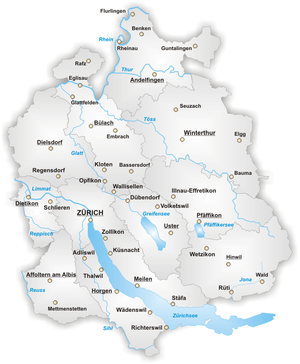
Kanton Zürich
Kort over Kanton Zürich
Kanton Zürich ligger i det nordlige Schweiz. Kantonen er med dens 1,22 mio indbyggere den største kanton i Schweiz. Areal 1.729 km². Hovedstad Zürich. Der er et flertal af tysktalende.